Sal of Singapore

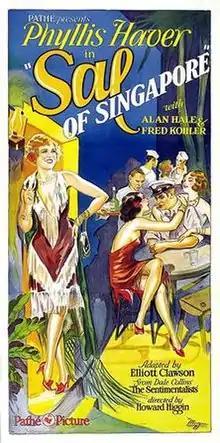

Sal of Singapore is a 1928 American sound part-talkie drama film directed by Howard Higgin. In addition to sequences with audible dialogue or talking sequences, the film features a synchronized musical score and sound effects along with English intertitles. The film's sets were designed by the art director Edward C. Jewell. Complete prints of the film exist.